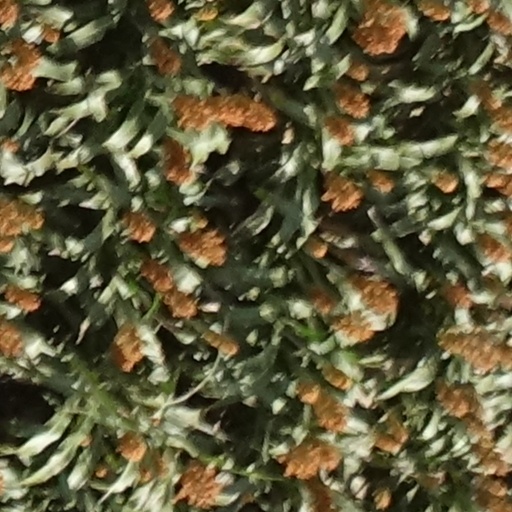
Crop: sorghum